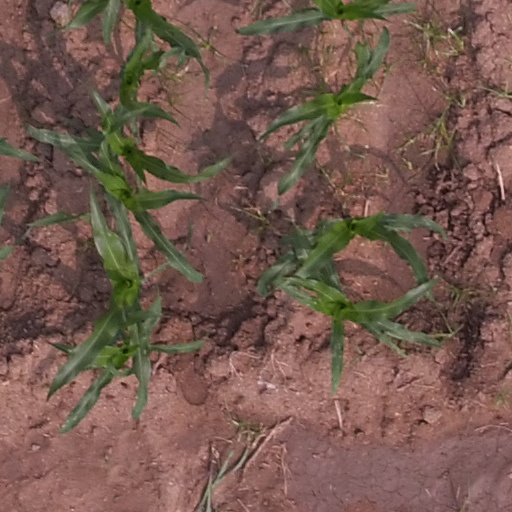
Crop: maize; corn